William R. Abercrombie

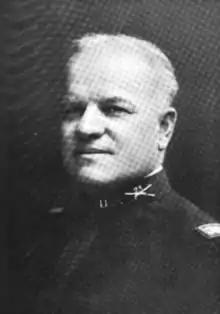

William R. Abercrombie (August 17, 1857 – November 7, 1943) was a career U.S. Army officer during the late 19th century.